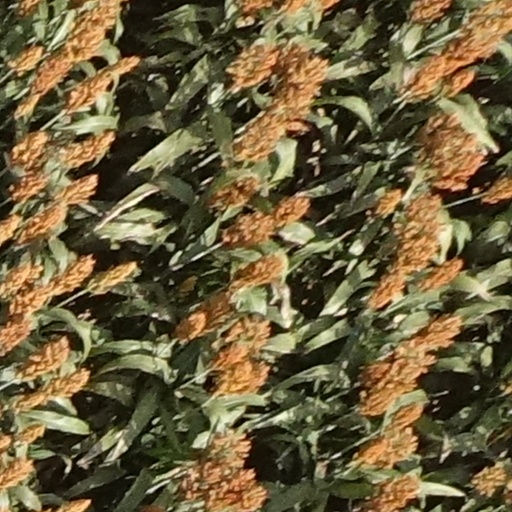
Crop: sorghum